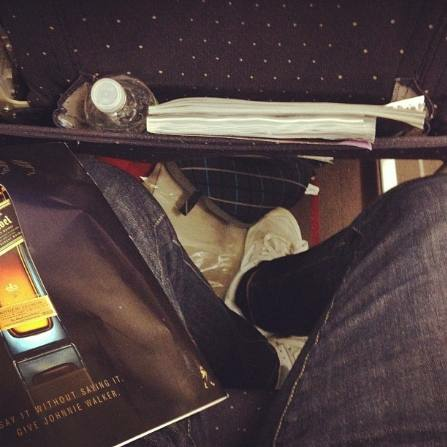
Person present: No